Shunga Empire

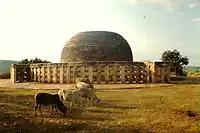
Shunga period stupa at Sanchi.

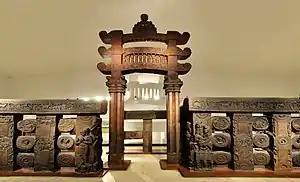
East Gateway and Railings, Red Sandstone, Bharhut Stupa, 2nd century BCE. Indian Museum, Kolkata.

Later Shunga emperors were seen as amenable to Buddhism and as having contributed to the building of the stupa at Bharhut. During his reign the Buddhist monuments of Bharhut and Sanchi were renovated and further improved. There is enough evidence to show that Pushyamitra patronised Buddhist art. However, given the rather decentralised and fragmentary nature of the Shunga state, with many cities actually issuing their own coinage, as well as the relative dislike of the Shungas for the Buddhist religion, some authors argue that the constructions of that period in Sanchi for example cannot really be called "Shunga". They were not the result of royal sponsorship, in contrast with what happened during the Mauryas, and most of the dedications at Sanchi were private or collective, rather than the result of royal patronage.